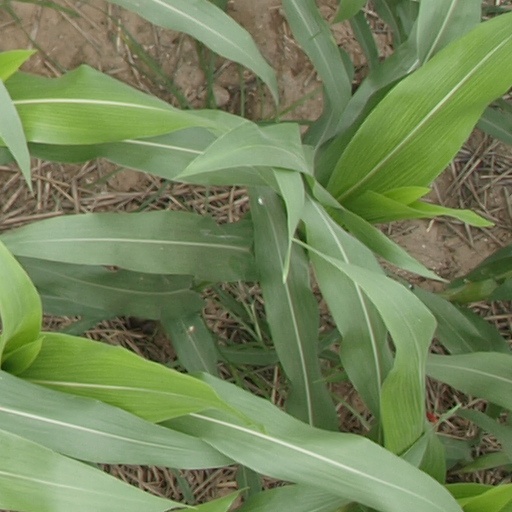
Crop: maize; corn